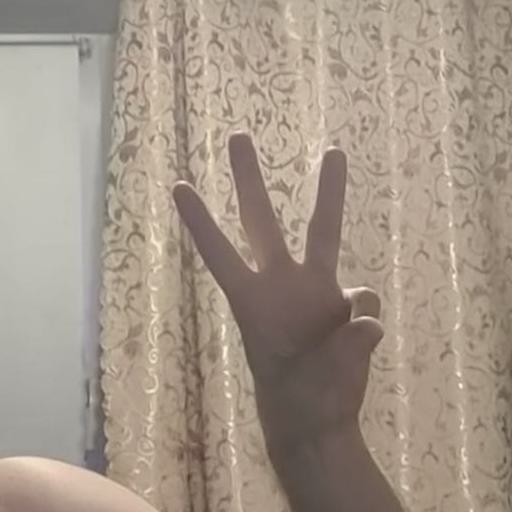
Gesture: three